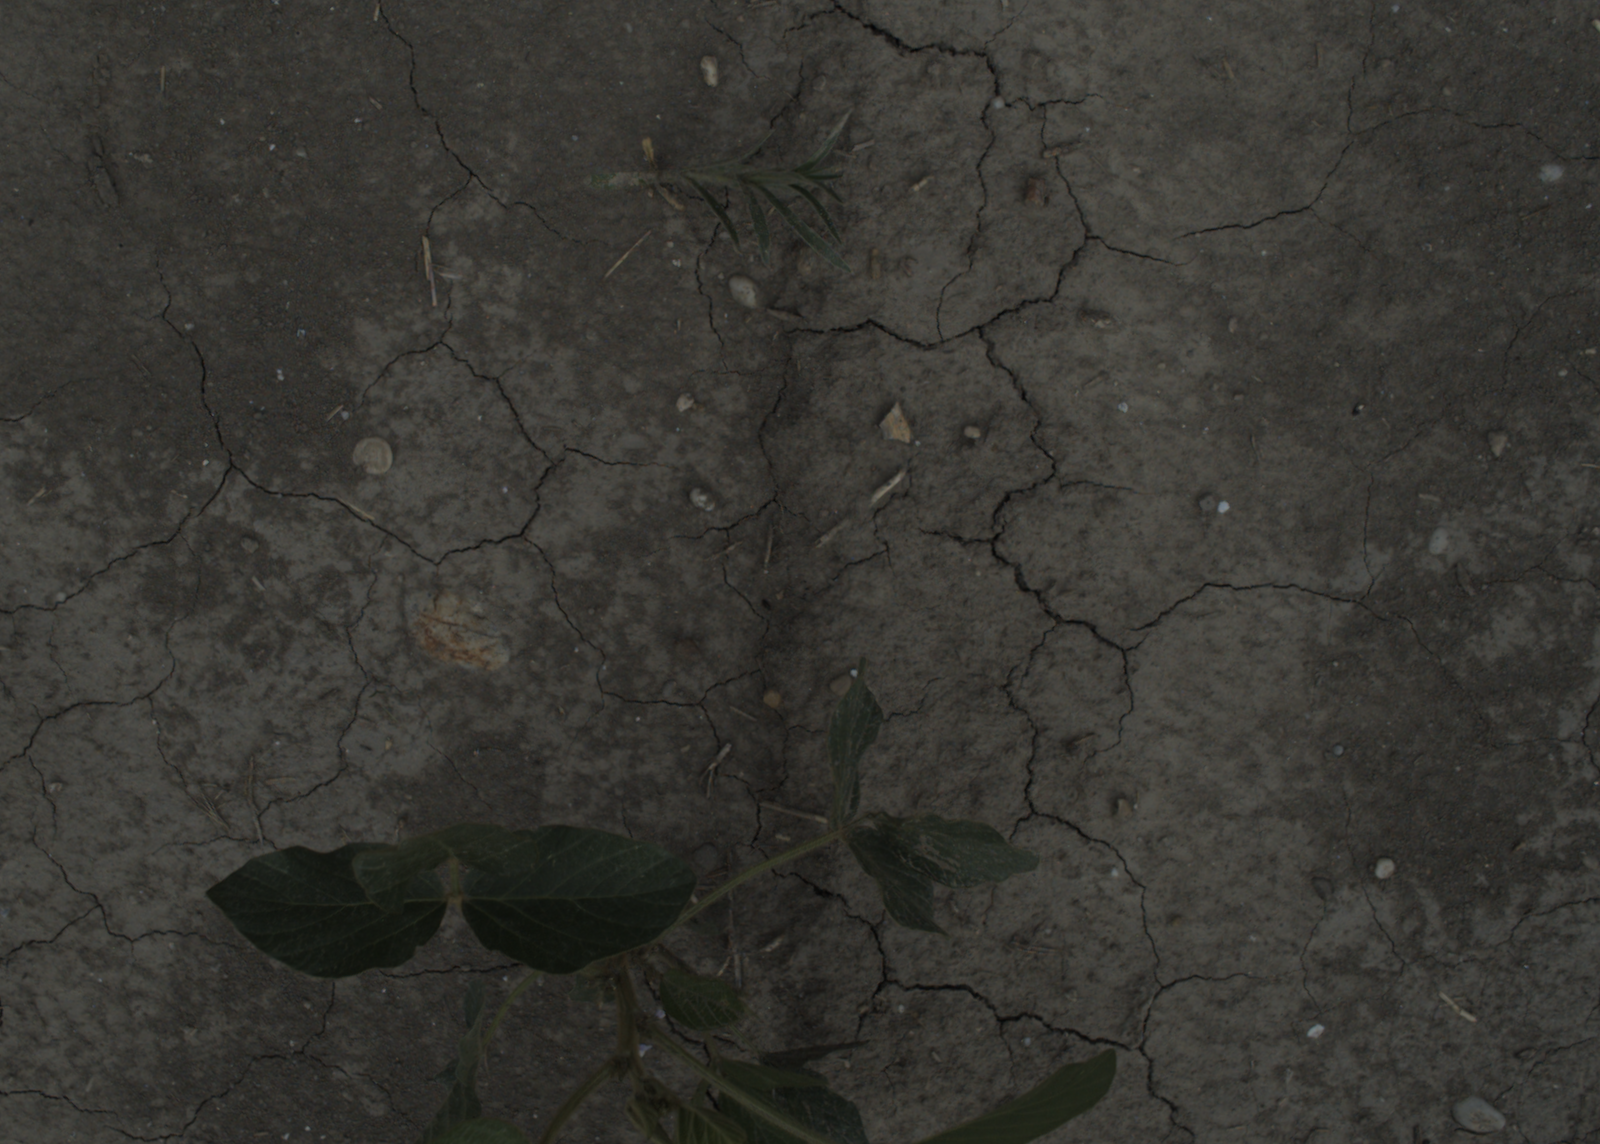
Capture date: 21.07.2021 12:53:43
Weather: mixed
Wind: medium
Seeding date: 08.06.2021
Plant canopy height (mm): 962